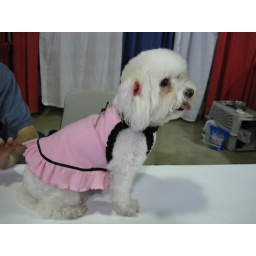
girl in pink